Calcium caseinate

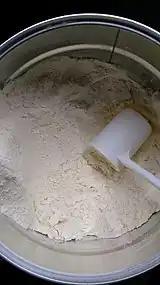
Powder milk

Several foods, baked goods, creamers, and toppings all contain a variety of caseinates. Calcium caseinate's nutritional benefits include improving the structure configuration of foods; emulsifying and stabilizing fat; and enhancing foaming and foam stability. Sodium caseinate acts as a greater food additive for stabilizing processed foods, however companies could opt to use calcium caseinate to increase calcium content and decrease sodium levels in their products.